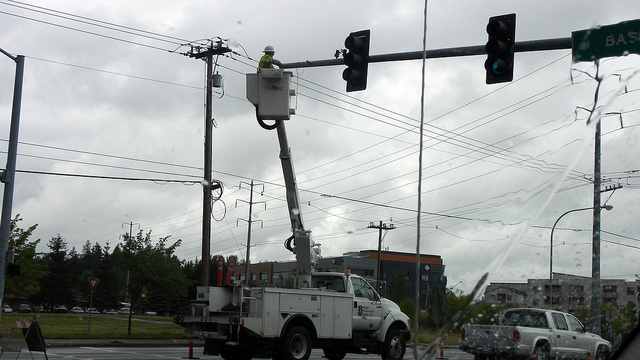
user: Given an image and a question. Answer the question in a short answer. Question: What is the job title for the man pictured here? Short Answer:
assistant: electrician